HgcG RNA

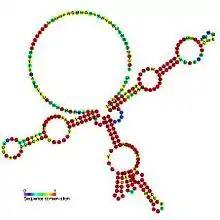
Predicted secondary structure and sequence conservation of HgcG

The HgcG RNA gene is a non-coding RNA that was identified computationally and experimentally verified in AT-rich hyperthermophiles. The genes from this screen were named "hgcA" through "hgcG" ("high GC"). "HgcG" is of unknown function. "hgcG" is significantly similar to a region of the "Archaeoglobus fulgidus" genome. The genes were named hgcA through hgcG ("high GC"). It was later identified as Pab40 H/ACA snoRNA with rRNA targets.